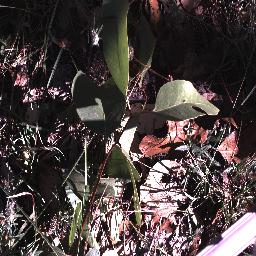
Label: negative